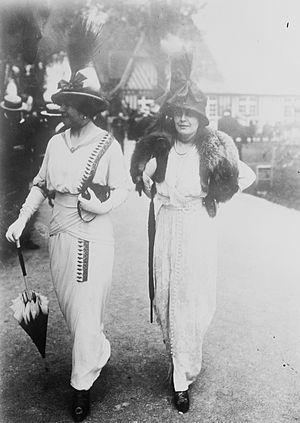
La condition des femmes à la Belle Époque est marquée par des changements politiques et sociaux affectant les femmes occidentales de façon disparate. La majorité des femmes voient perdurer un système multiséculaire où la question de l'émancipation ne se pose pas et dont les missions sont d'assurer les tâches familiales et la maternité. Les femmes occidentales pauvres qui travaillent comme ouvrières font face, avec l'avènement de la seconde révolution industrielle à des charges contraignantes, dans des conditions souvent exténuantes et sous-payées, avec l'apparition de la division sexuelle du travail. La transition démographique touche en Europe toutes les classes sociales, qui voient diminuer le taux de natalité. En revanche, dans la bourgeoisie et l'aristocratie des grandes villes occidentales s'opèrent d'autres mutations de structure : le rôle de femme au foyer devient la norme, et même un objectif stratégique en raison de la quasi-impossibilité pour les femmes d'obtenir un salaire décent.